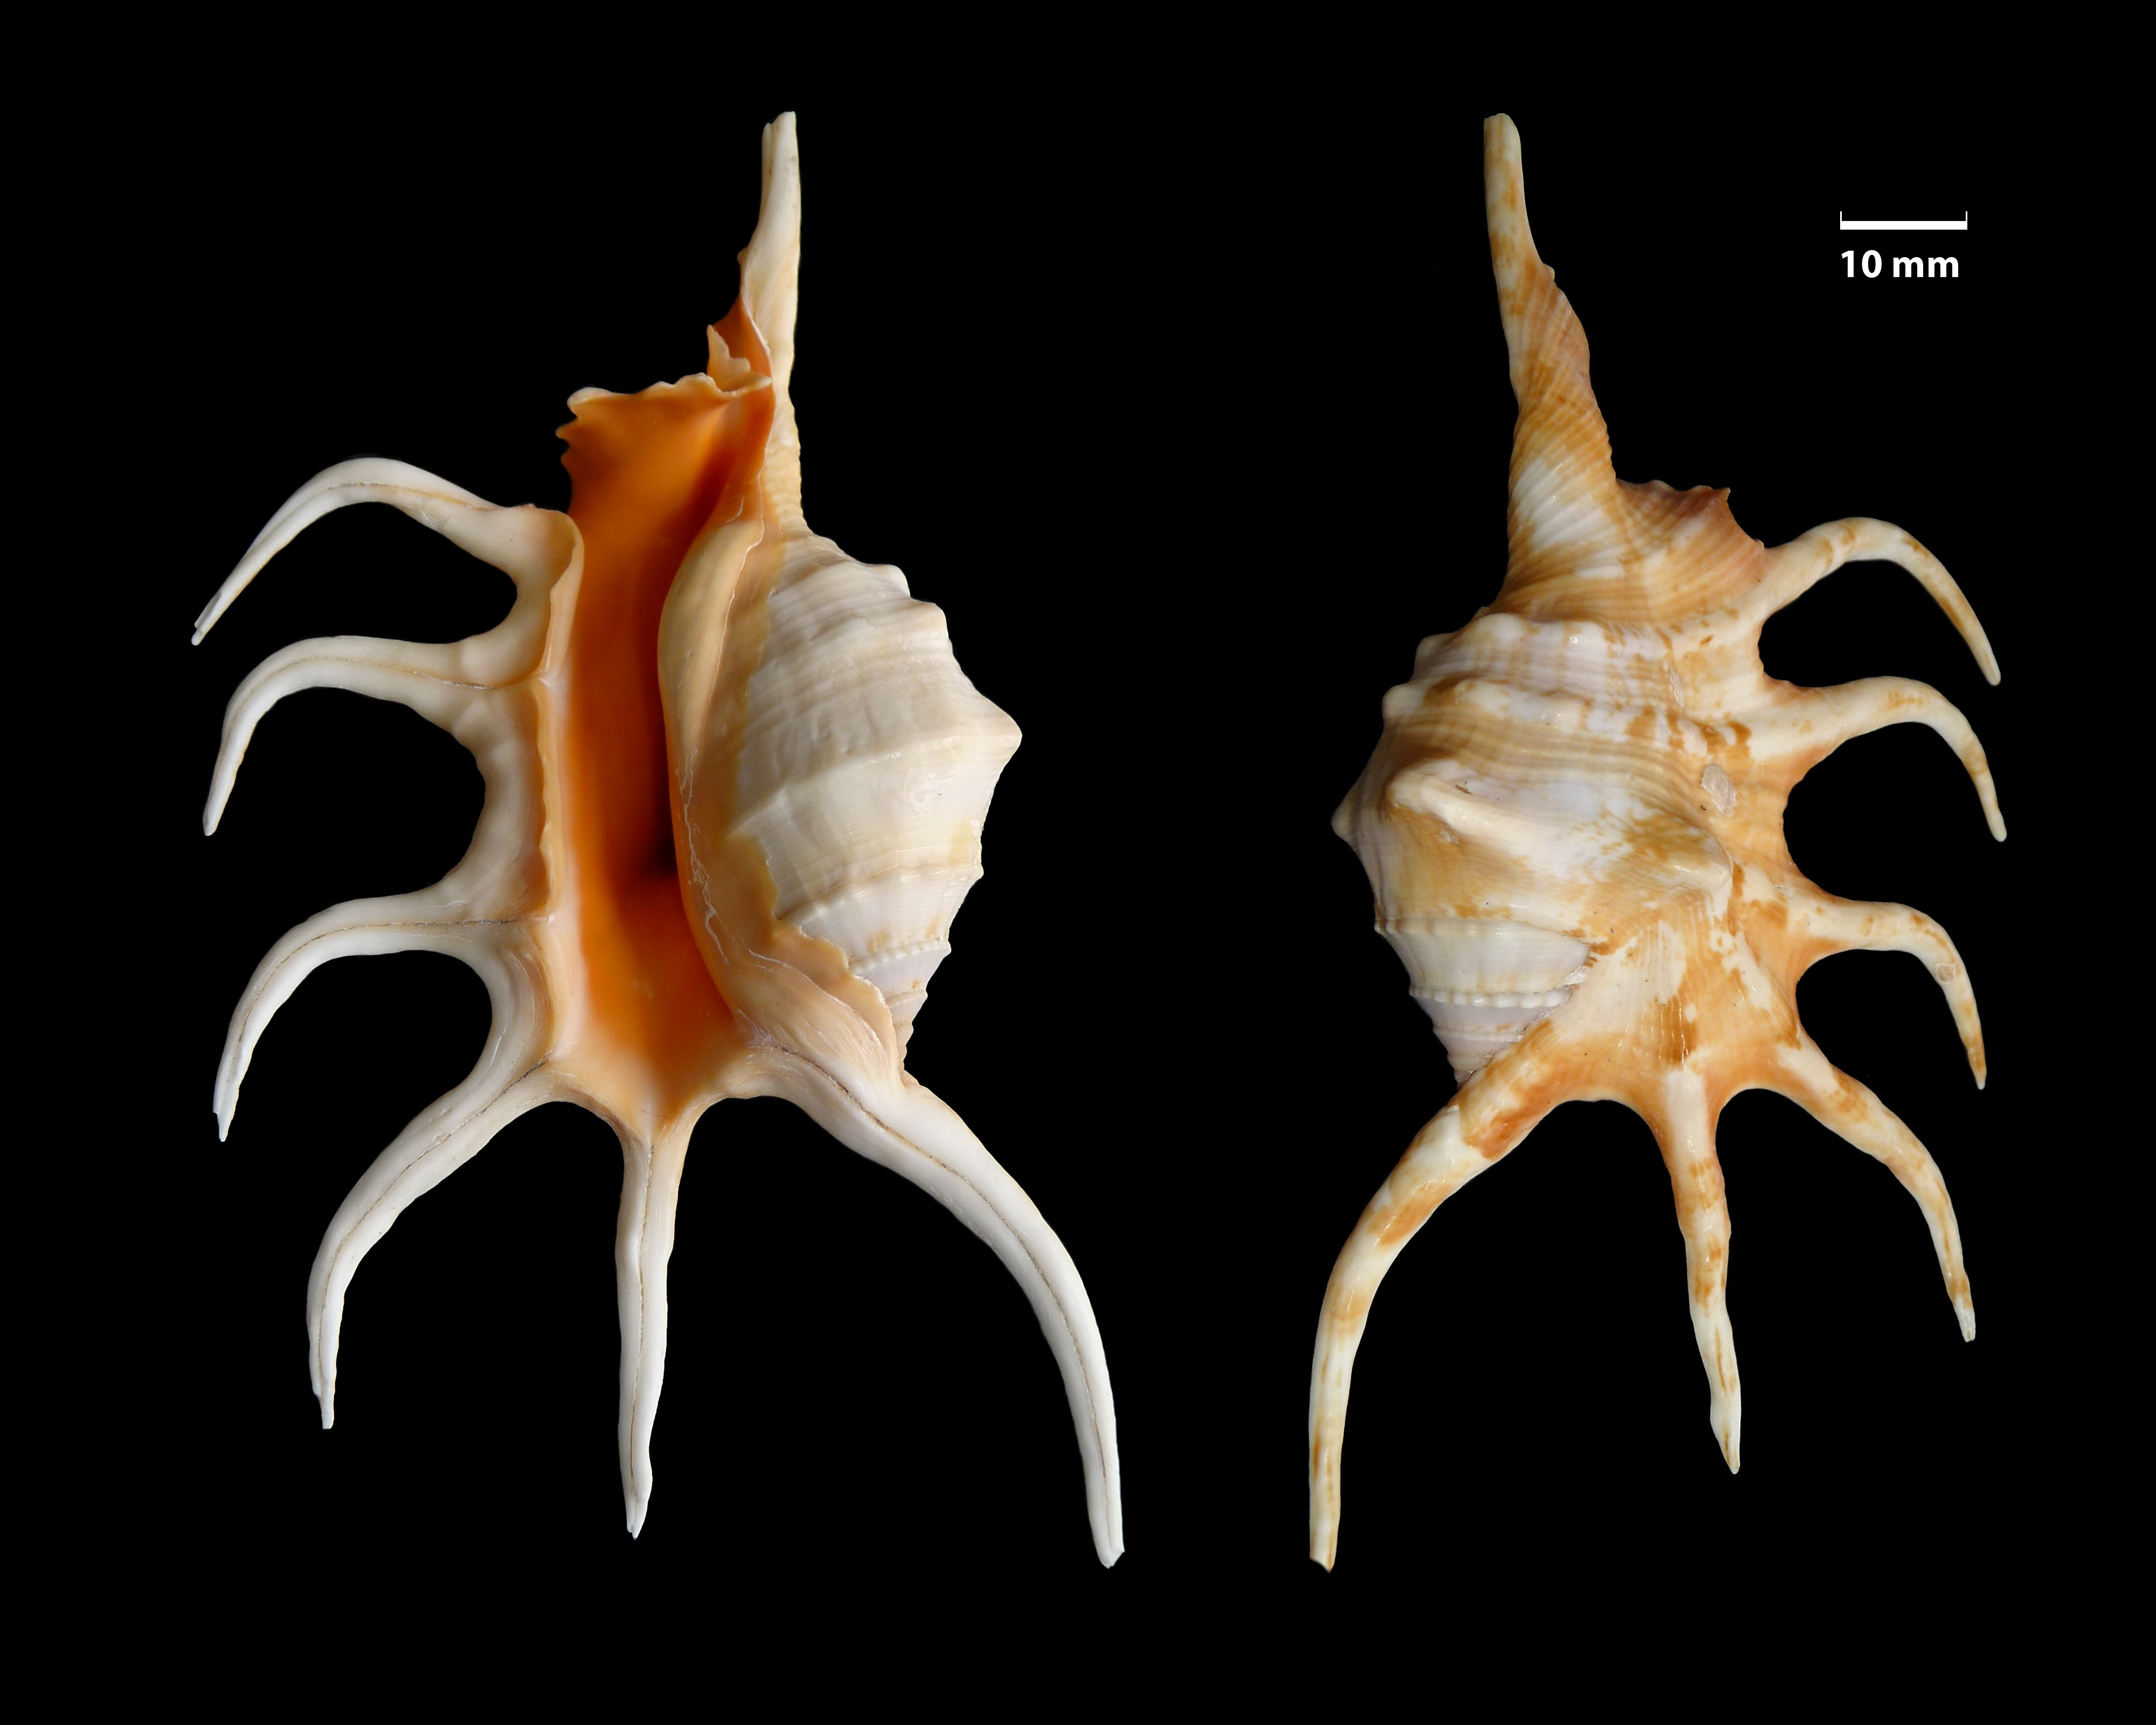
hand, biology, shell, invertebrate, seashell, meeresbewohner, organism, snail shell, mother of pearl, marine biology, marine invertebrates, knobbed conch, lambis crocata, orange spider conch, lambis, strombidae